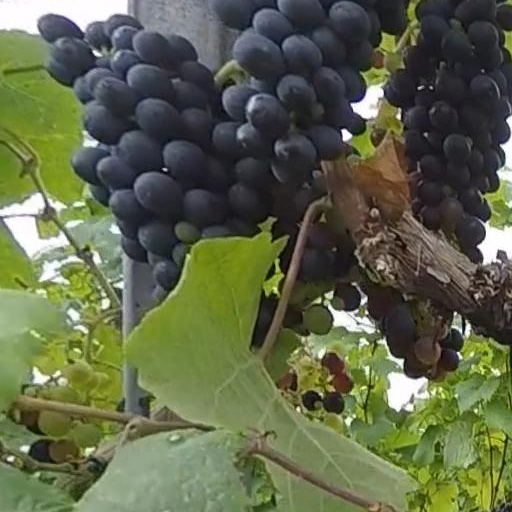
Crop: grape